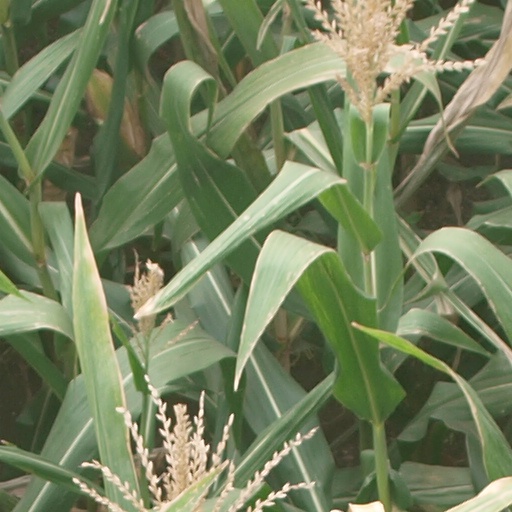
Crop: maize; corn